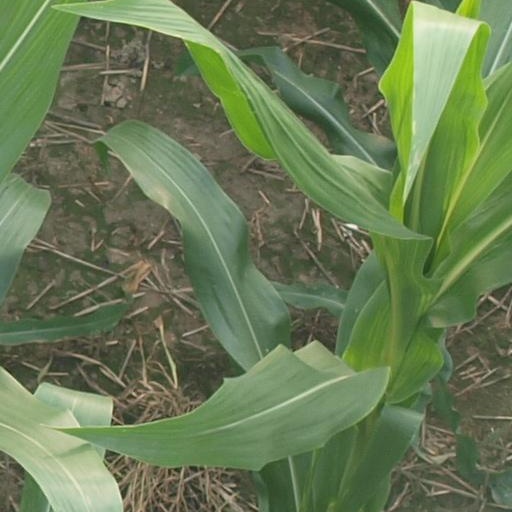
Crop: maize; corn